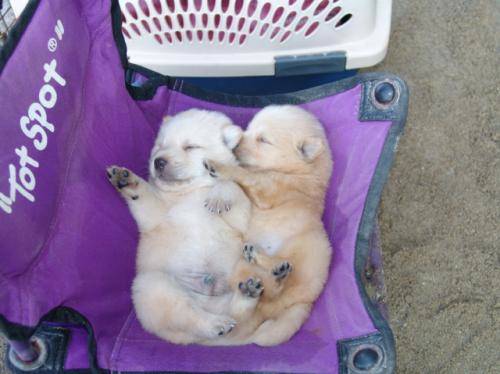
Label: dog